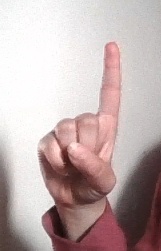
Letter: bb